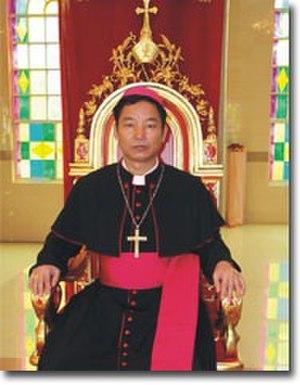
Joseph Tan Yanquan, né en 1962, est un prélat catholique et l'archevêque de Nanning depuis 2007. Cependant, son titre officiel est métropolite.